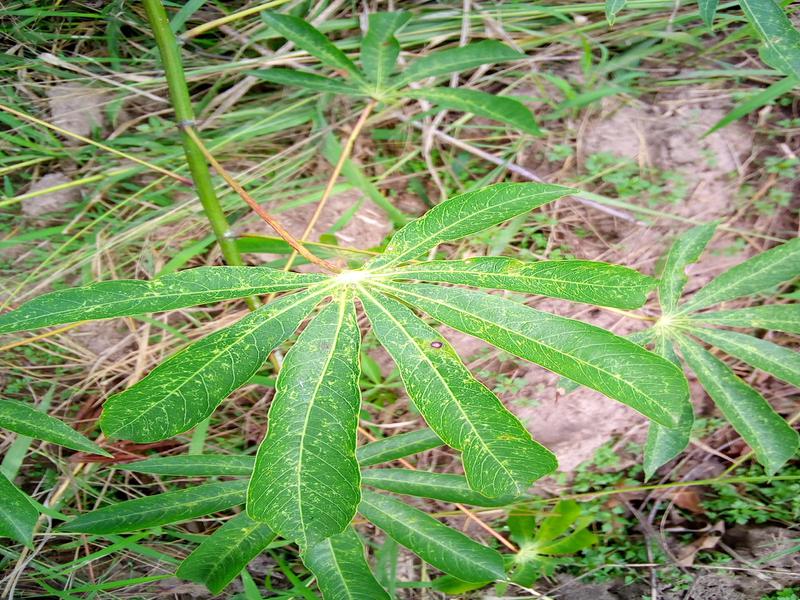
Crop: cassava
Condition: green_mottle